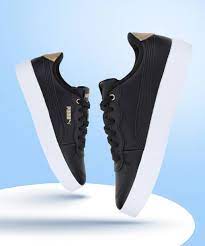
Label: Sneaker